Sébastien Mazé

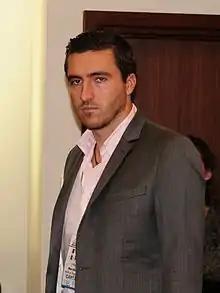
Mazé at the European Team Championship, Warsaw 2013

Sébastien Mazé (born 8 February 1984) is a French chess player and trainer. He holds the title of Grandmaster, which FIDE awarded him in 2007.